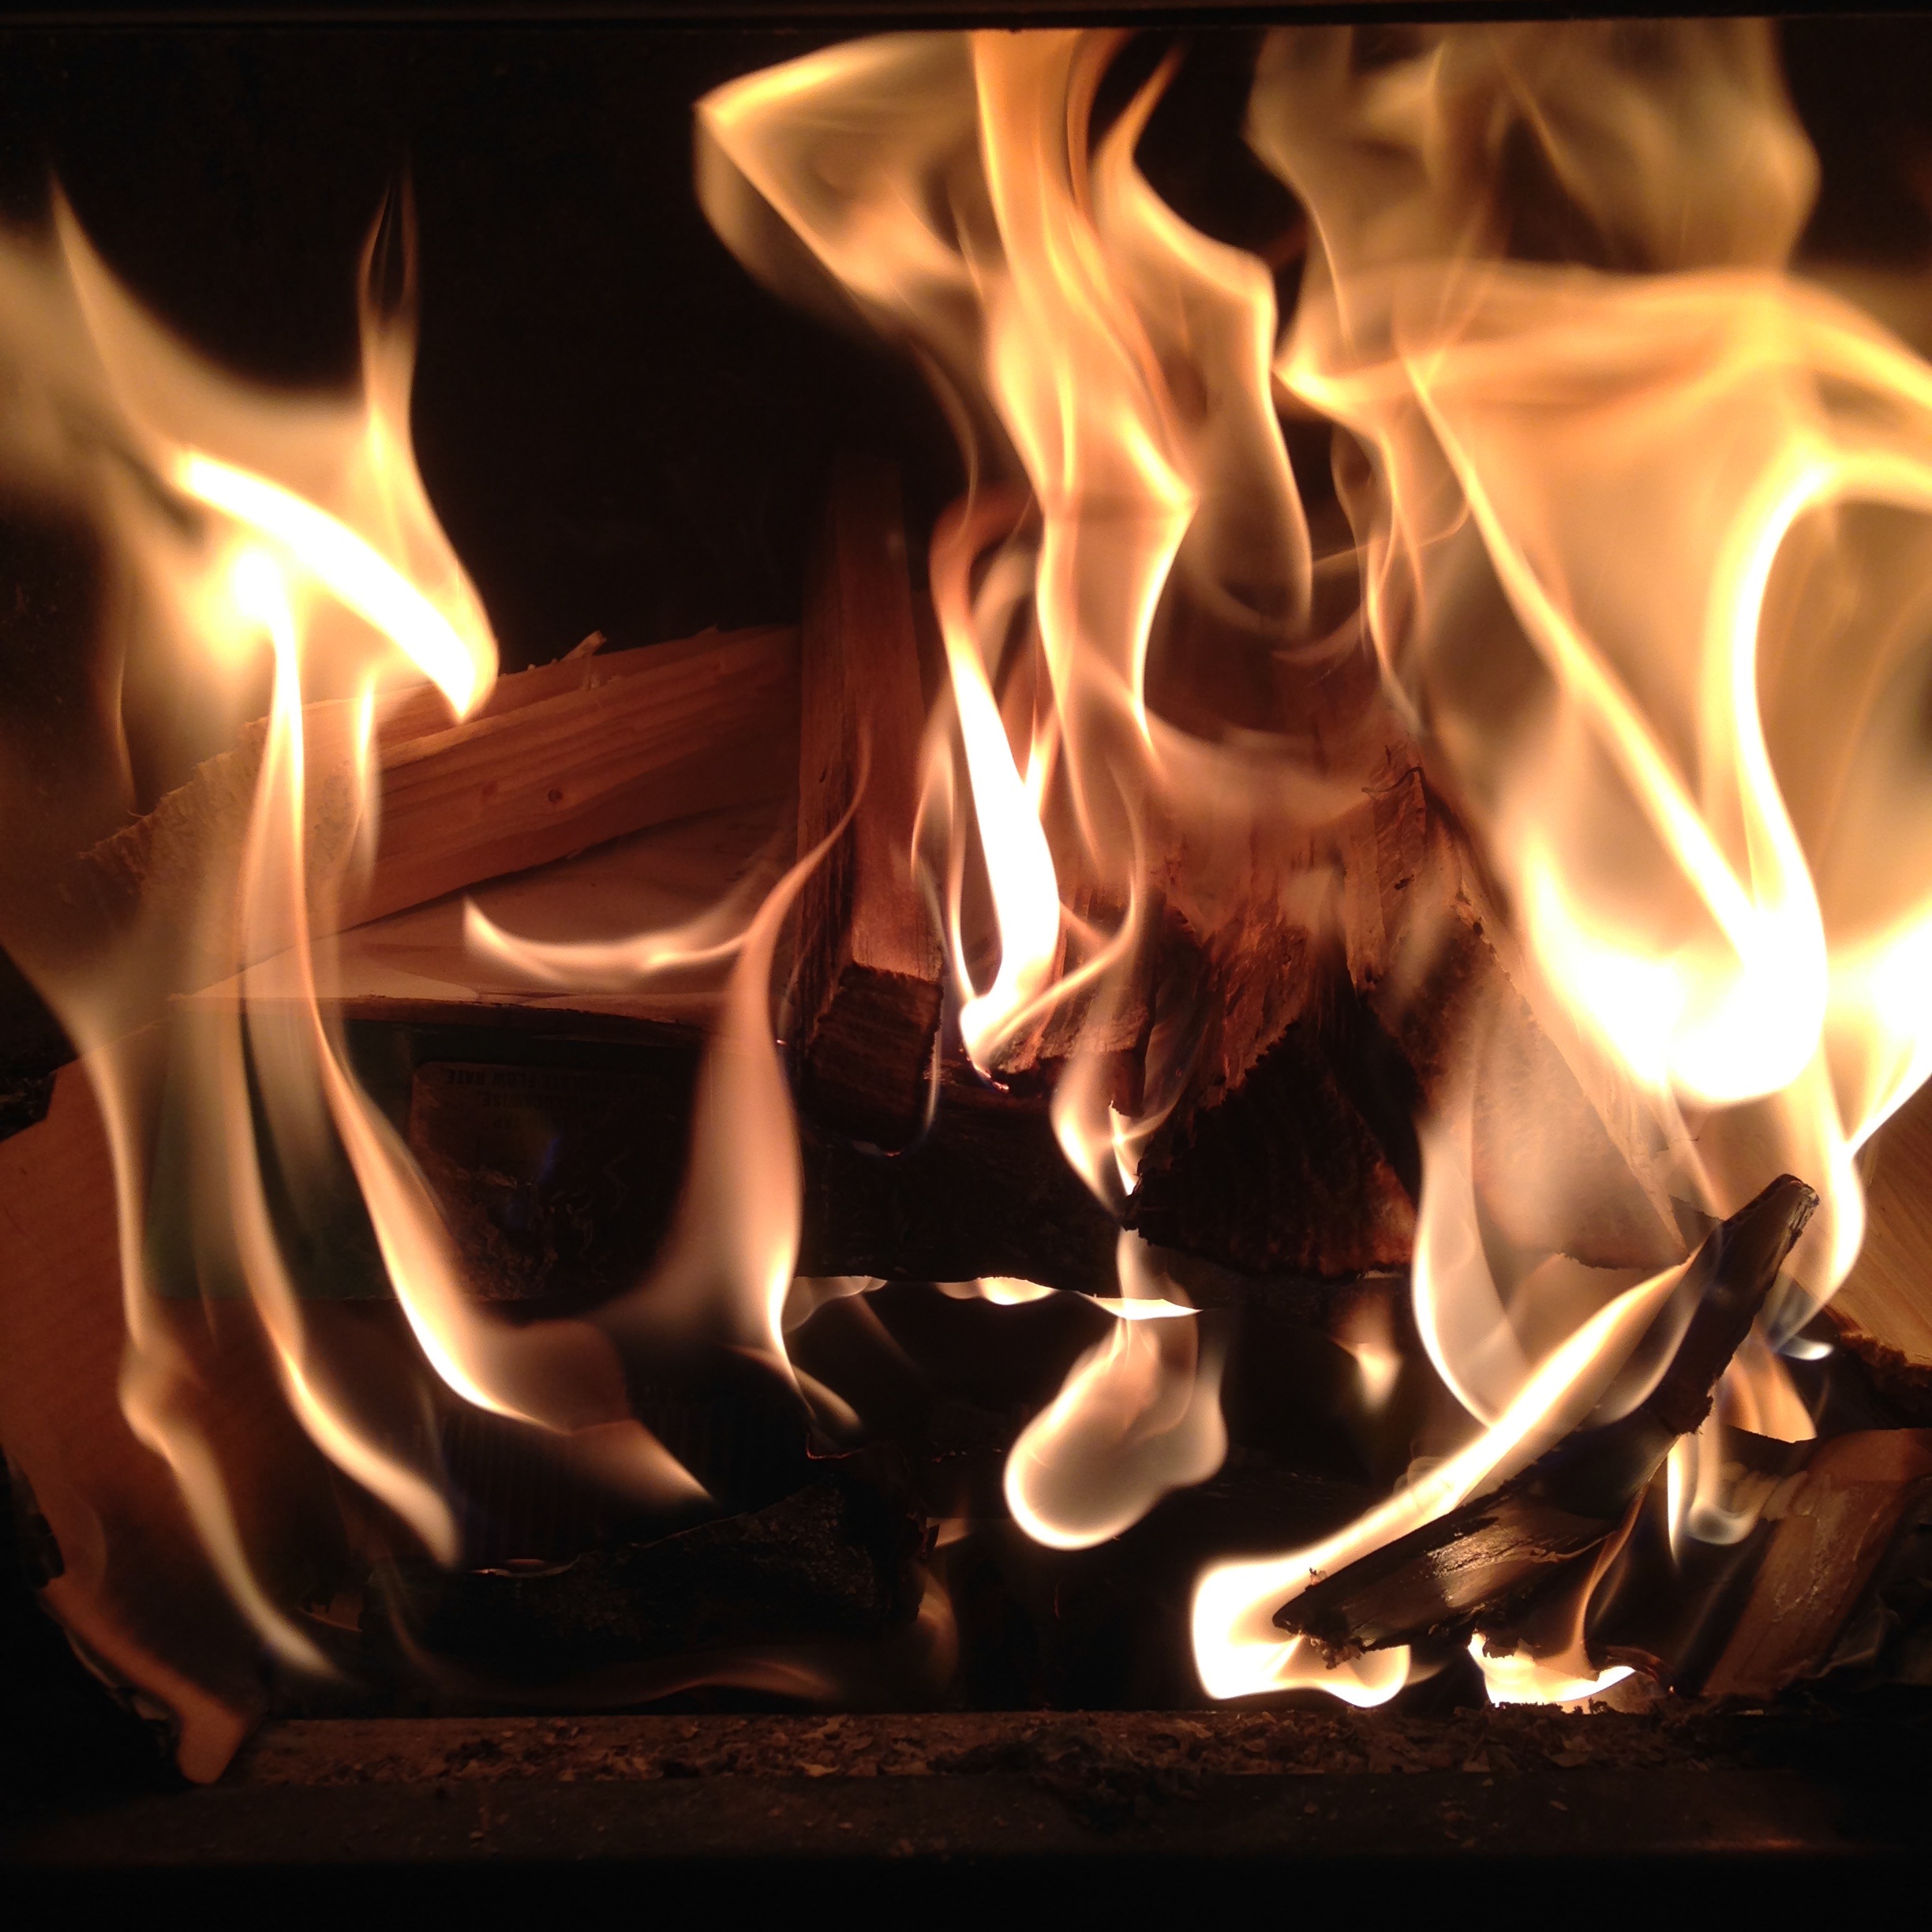
light, flame, fire, darkness, campfire, lighting, burn, font, flames